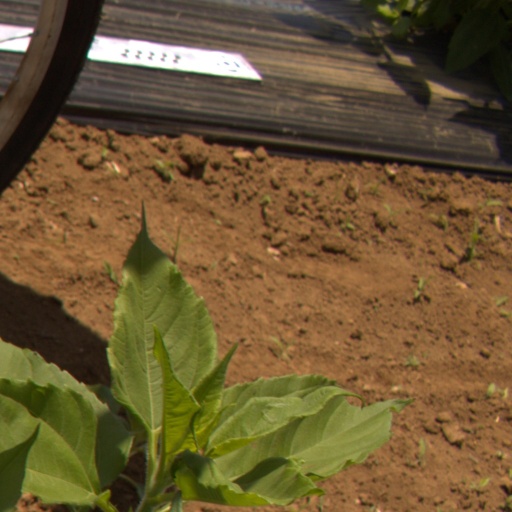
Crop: Jerusalem artichoke